Alec Reed

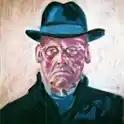

Reed credits his wife Adrianne as being responsible for his interest in the arts. He is a ballet enthusiast and a noted donor to the Royal Ballet. He also reports donating £100,000 to the Royal Opera House. Reed also invested in noted English choreographer Matthew Bourne's original ballets "Dorian Gray" and "Cinderella", with profits on the former production enabling a large investment in the latter. Bourne's "Cinderella" is notable for setting the classic story during World War II and transforming the prince of the traditional fairy tale into an injured RAF pilot. The ballet played to full houses at Sadler's Wells Theatre. Reed has described Bourne as "a creative genius". In his autobiography Reed expresses interest in moving The Royal Ballet from its current home at the Royal Opera House to the London Coliseum, though he calls this ambition "probably a pipe dream".